Chlef

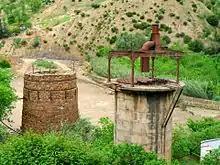
Breira mines

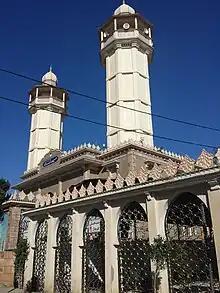
Chlef Mosque

Chellif Valley was from the 15th century the territory of the Bedouin Ouled Kosseir, who settled there under the leadership of Hamou El Kosseir (H'ammü'l-Quççayri) having displaced the indigenous Berber tribes. This tribe is a tribal Djouadi (military nobility). If they even call themselves descendants of the Beni Makhzum (Either Khaled Ibn El Walid). Some historians believe that it belongs to the Confederation of Ibn Suwayd Zoghba of Beni Hillal and therefore cousins of Mehal, other military nobility.